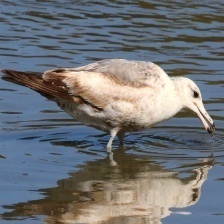
Species: CALIFORNIA GULL
Scientific name: LARUS CALIFORNICUS